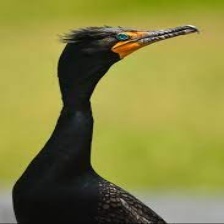
Species: DOUBLE BRESTED CORMARANT
Scientific name: PHALACROCORAX AURITUS